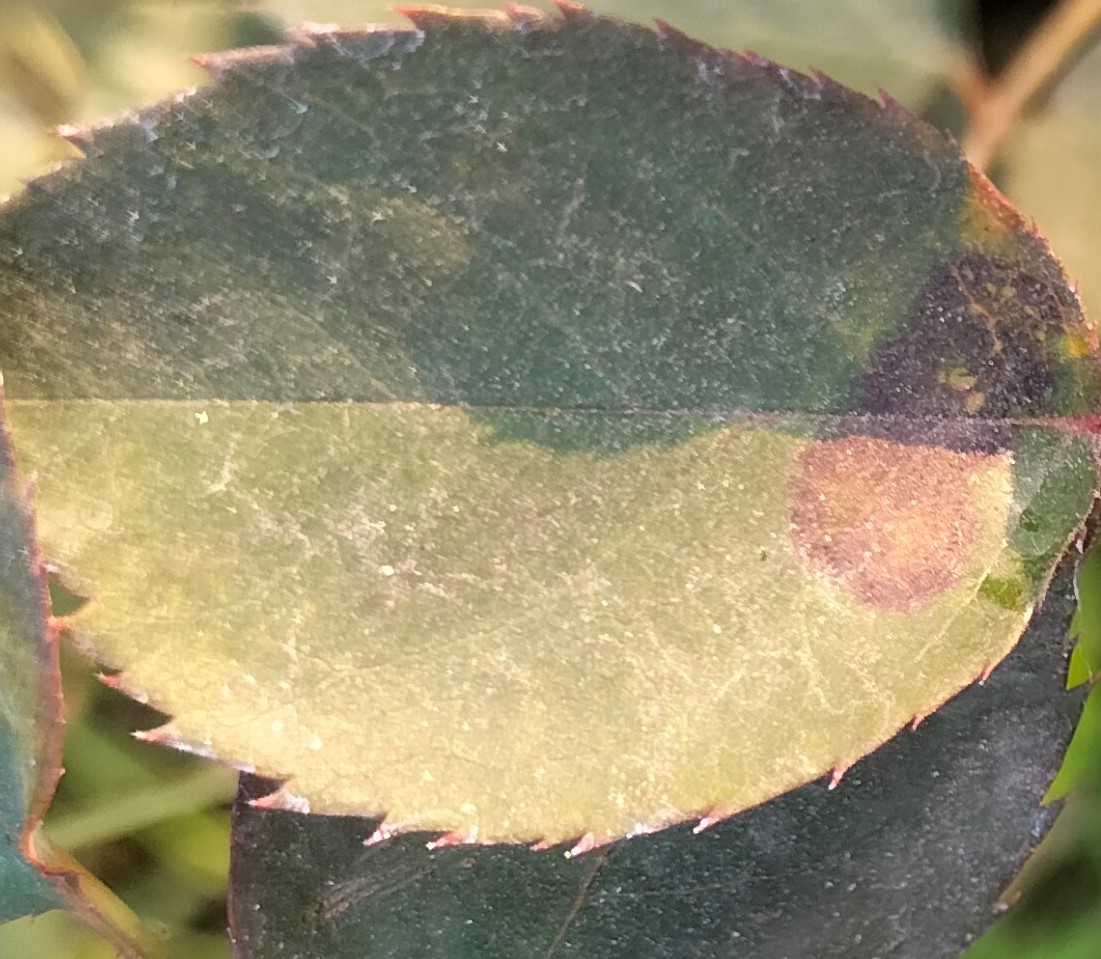
Label: Black Spot